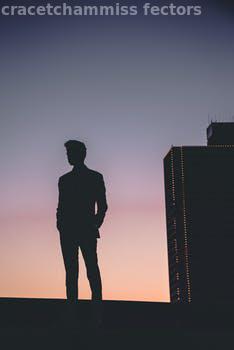
Label: Watermark